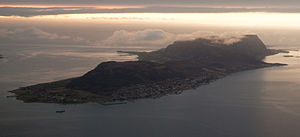
Haramsøya
Haramsøya set fra øst.
Haramsøya er en ø i øgruppen Nordøyane i den tidligere Haram kommune, nu en del af Ålesund, på Ydre Sunnmøre i Møre og Romsdal fylke i Norge. Den har et areal er 13,3 km². Største by er Austnes med 381 indbyggere pr 1. januar 2019.